Gustaf Hallström

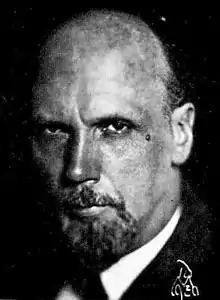
Gustaf Axel Hallström

Gustaf Axel Hallström (July 11, 1880 - October 5, 1962) was a Swedish archaeologist and photographer.